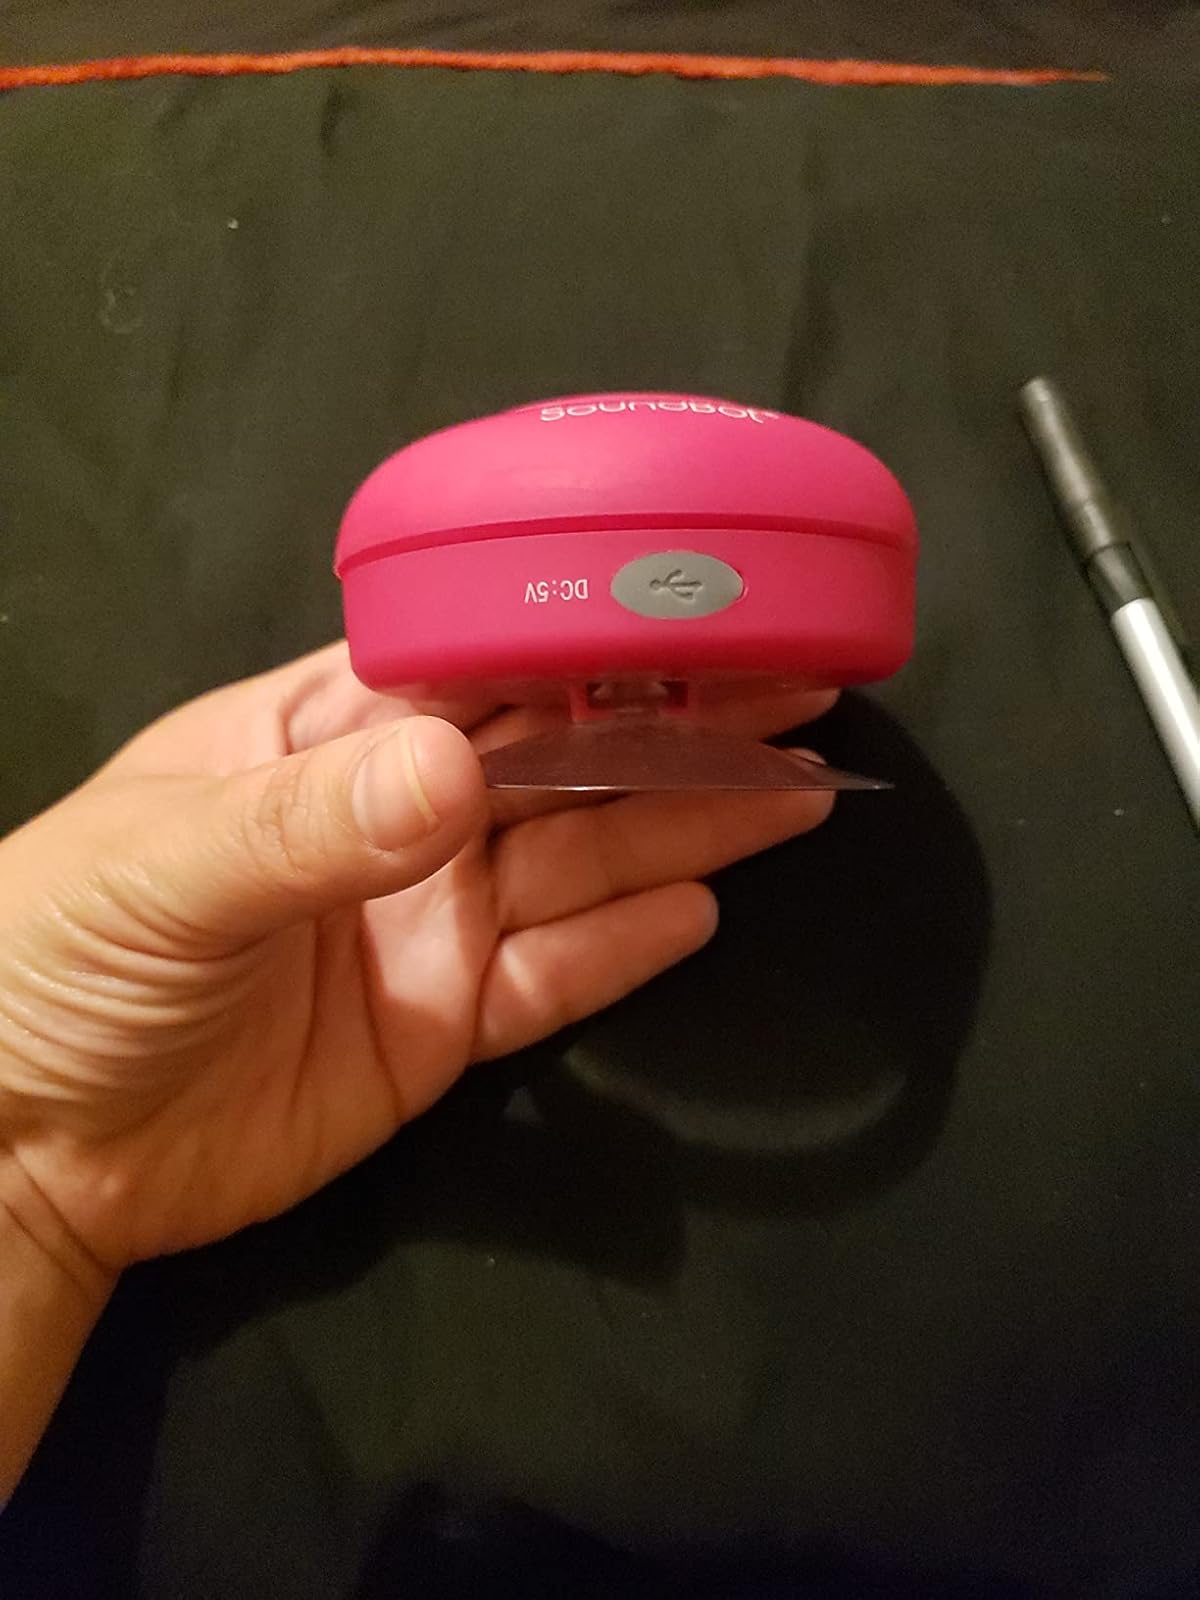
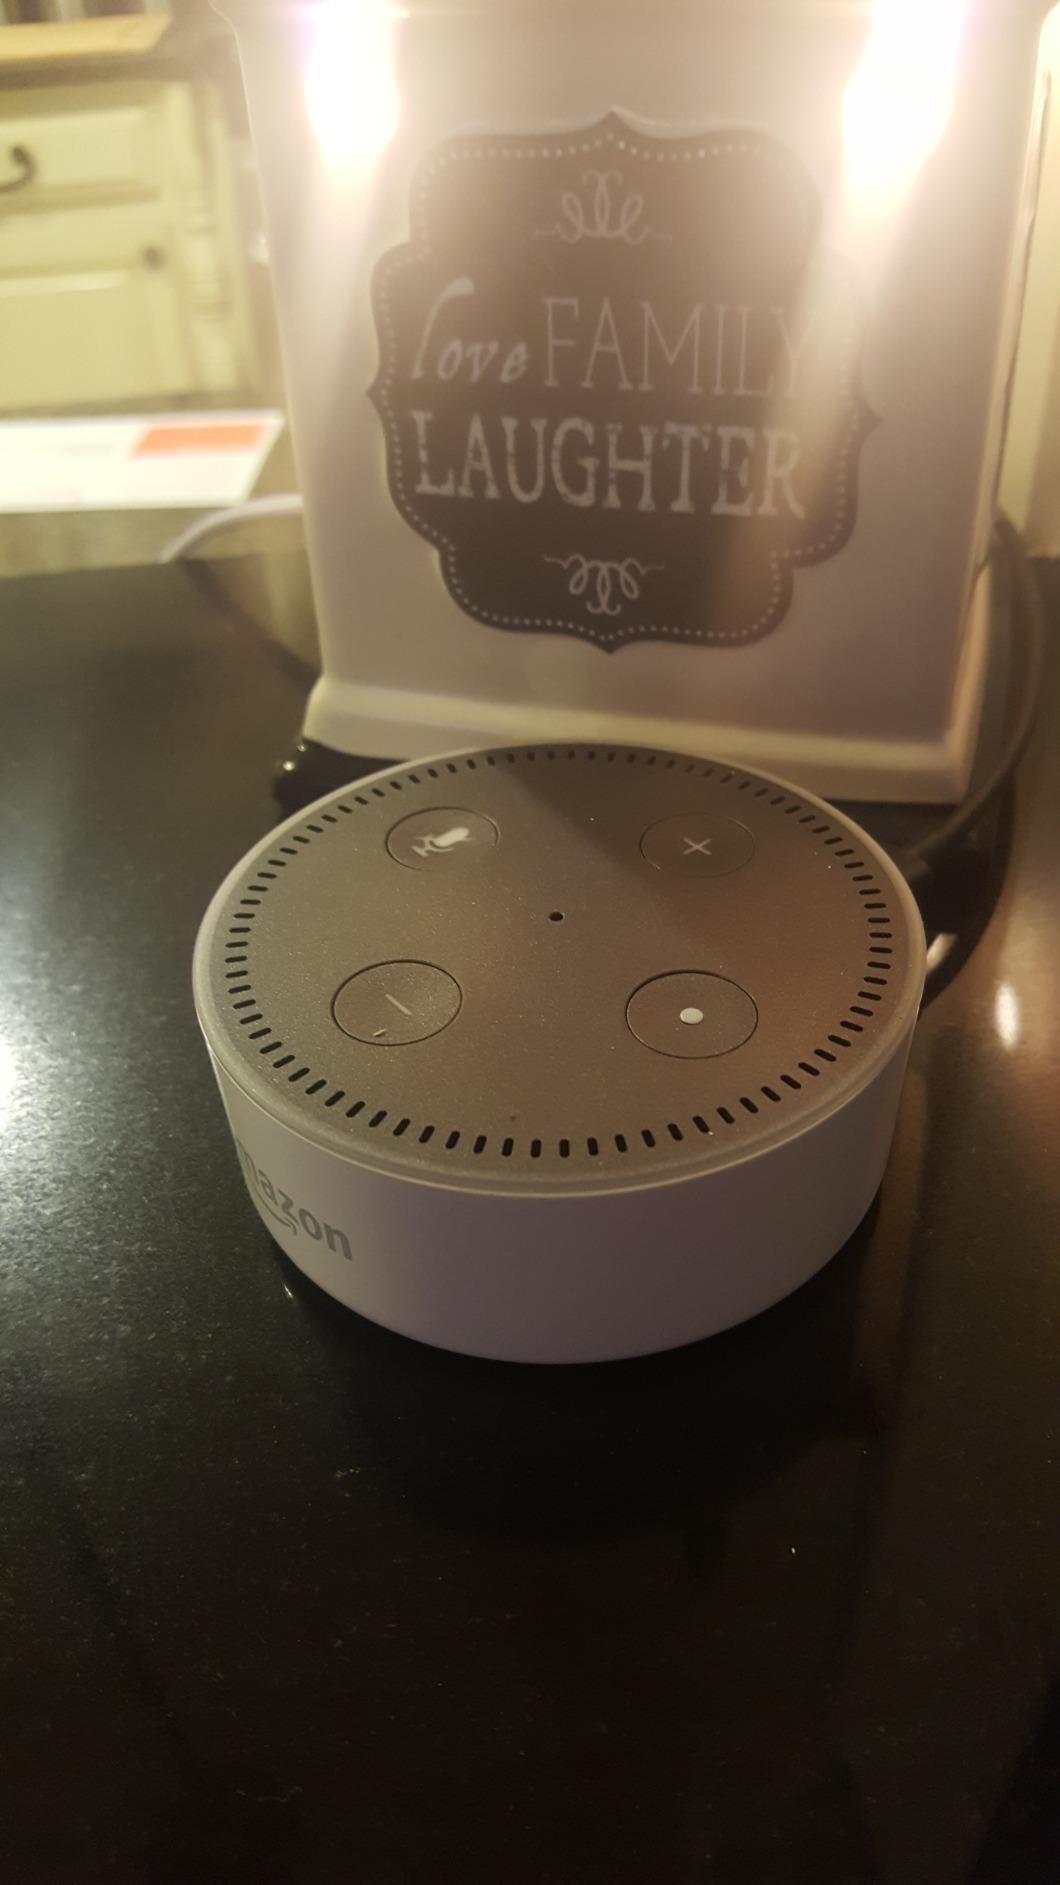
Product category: speaker
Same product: no